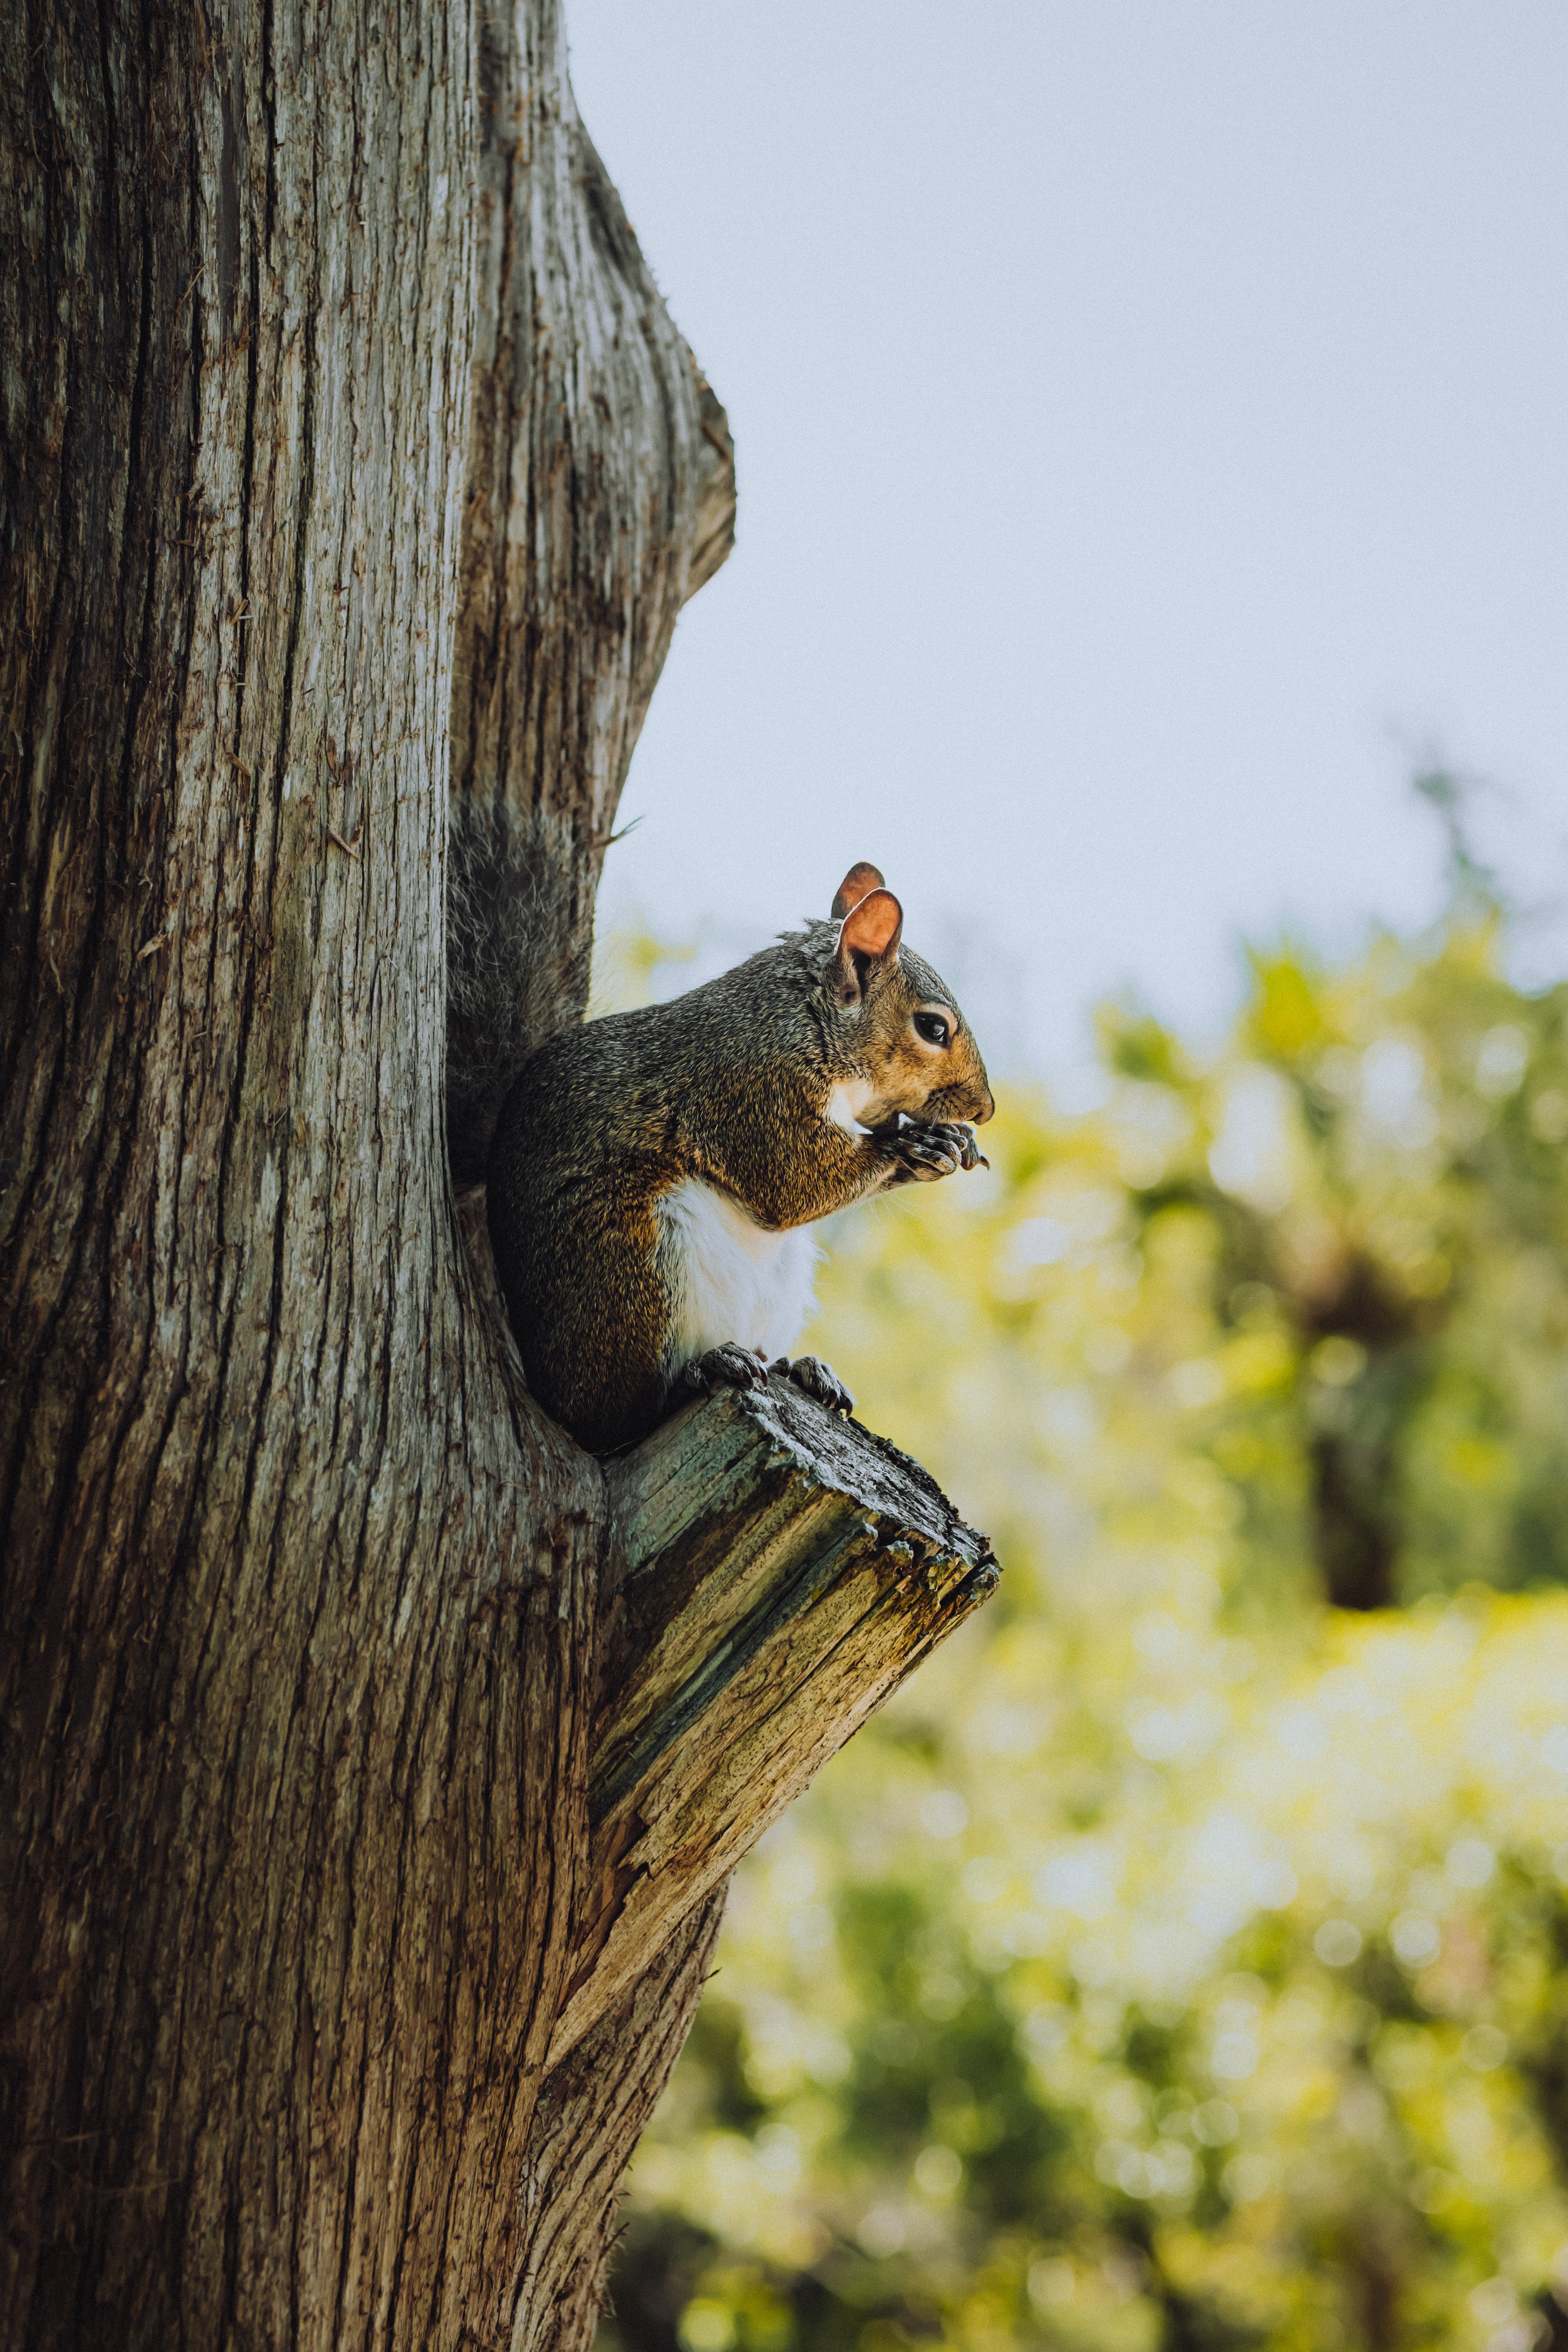
animals, plant, grey squirrel, wood, rodent, trunk, fawn, terrestrial animal, fox squirrel, squirrel, ground squirrels, snout, tail, tree, whiskers, twig, grass, sky, Douglas squirrel, claw, fur, chipmunk, wildlife, plant stem